Xu Guanhua

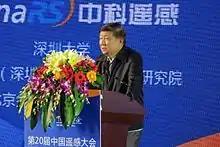
Xu in August 2016

Xu Guanhua (born 16 December 1942) is a Chinese scientist and politician who served as Minister of Science and Technology from 2001 to 2007. He also served as chairperson of the Education, Science, Health and Sports Committee of the Chinese People's Political Consultative Conference from 2008 to 2013. He was a member of the 16th Central Committee of the Chinese Communist Party. He was a member of the Standing Committee of the 11th Chinese People's Political Consultative Conference.